Tourism in Perth

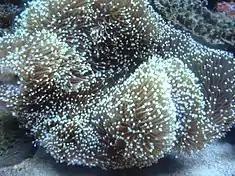
Sea anemones at AQWA

The State War Memorial Precinct is located on Mount Eliza overlooking Perth Water, and comprises the Cenotaph, Court of Contemplation, Flame of Remembrance and Pool of Reflection. It is visited by more than 40,000 people each Anzac Day, with a dawn service being held there each year. Distributed throughout the park are more specific memorials.